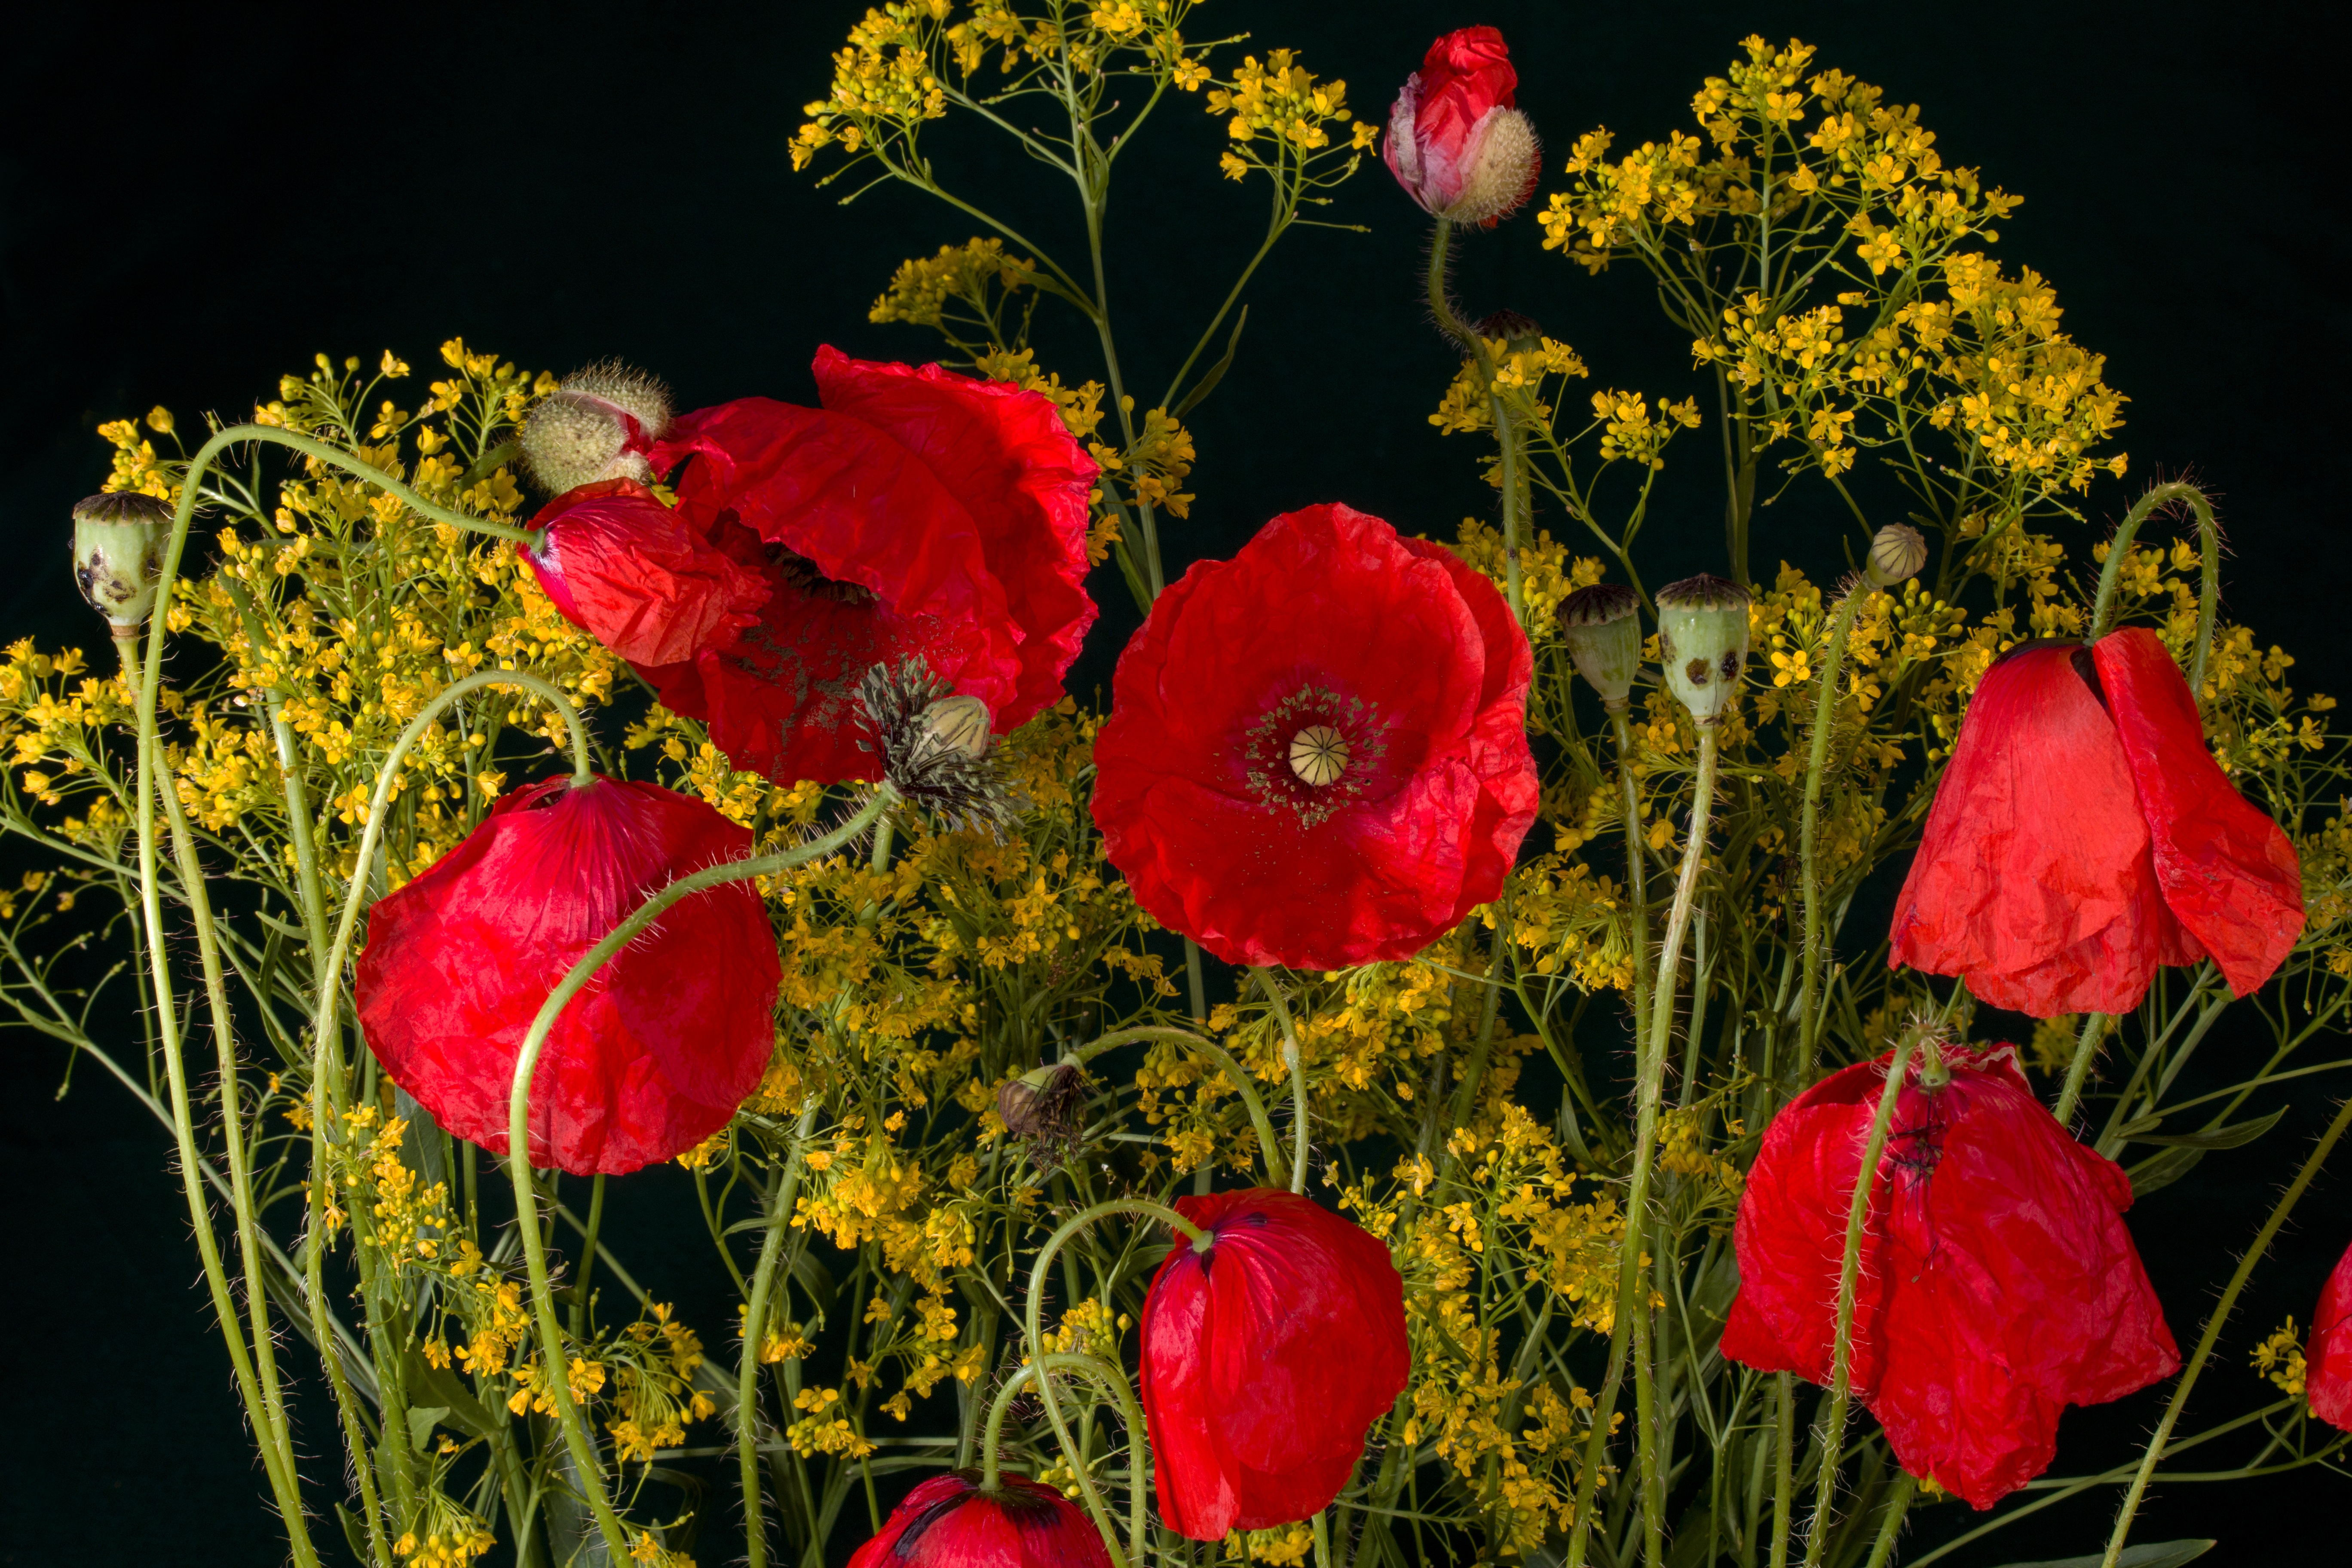
plant, flower, petal, red, botany, flora, yellow flower, wildflower, flowers, klatschmohn, poppy flower, red poppy, poppy, floristry, coquelicot, macro photography, flowering plant, barbara herb, barbarea vulgaris, annual plant, land plant, poppy family